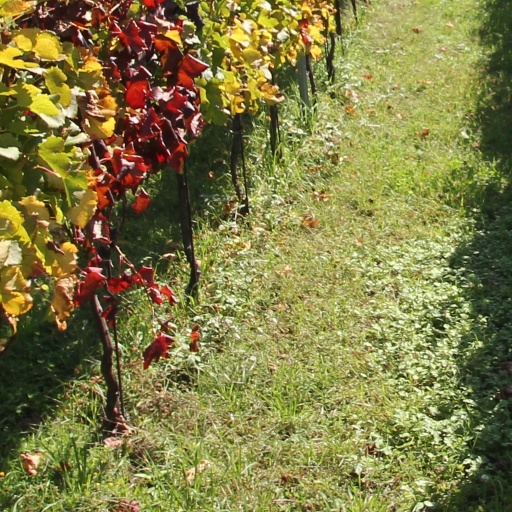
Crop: grape